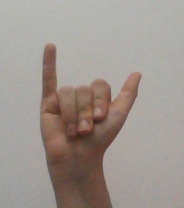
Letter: ya